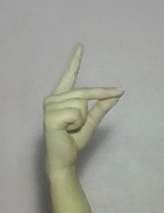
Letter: ta